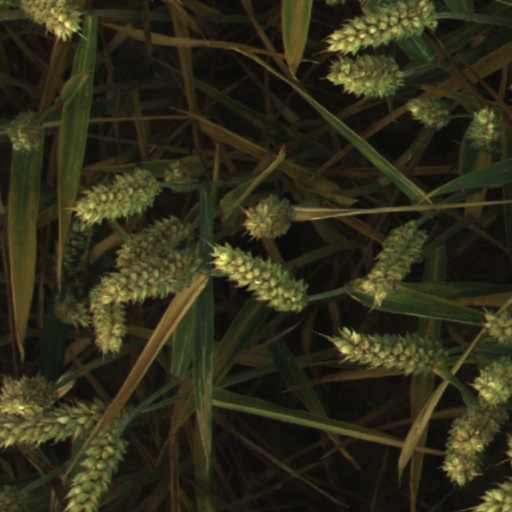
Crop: wheat